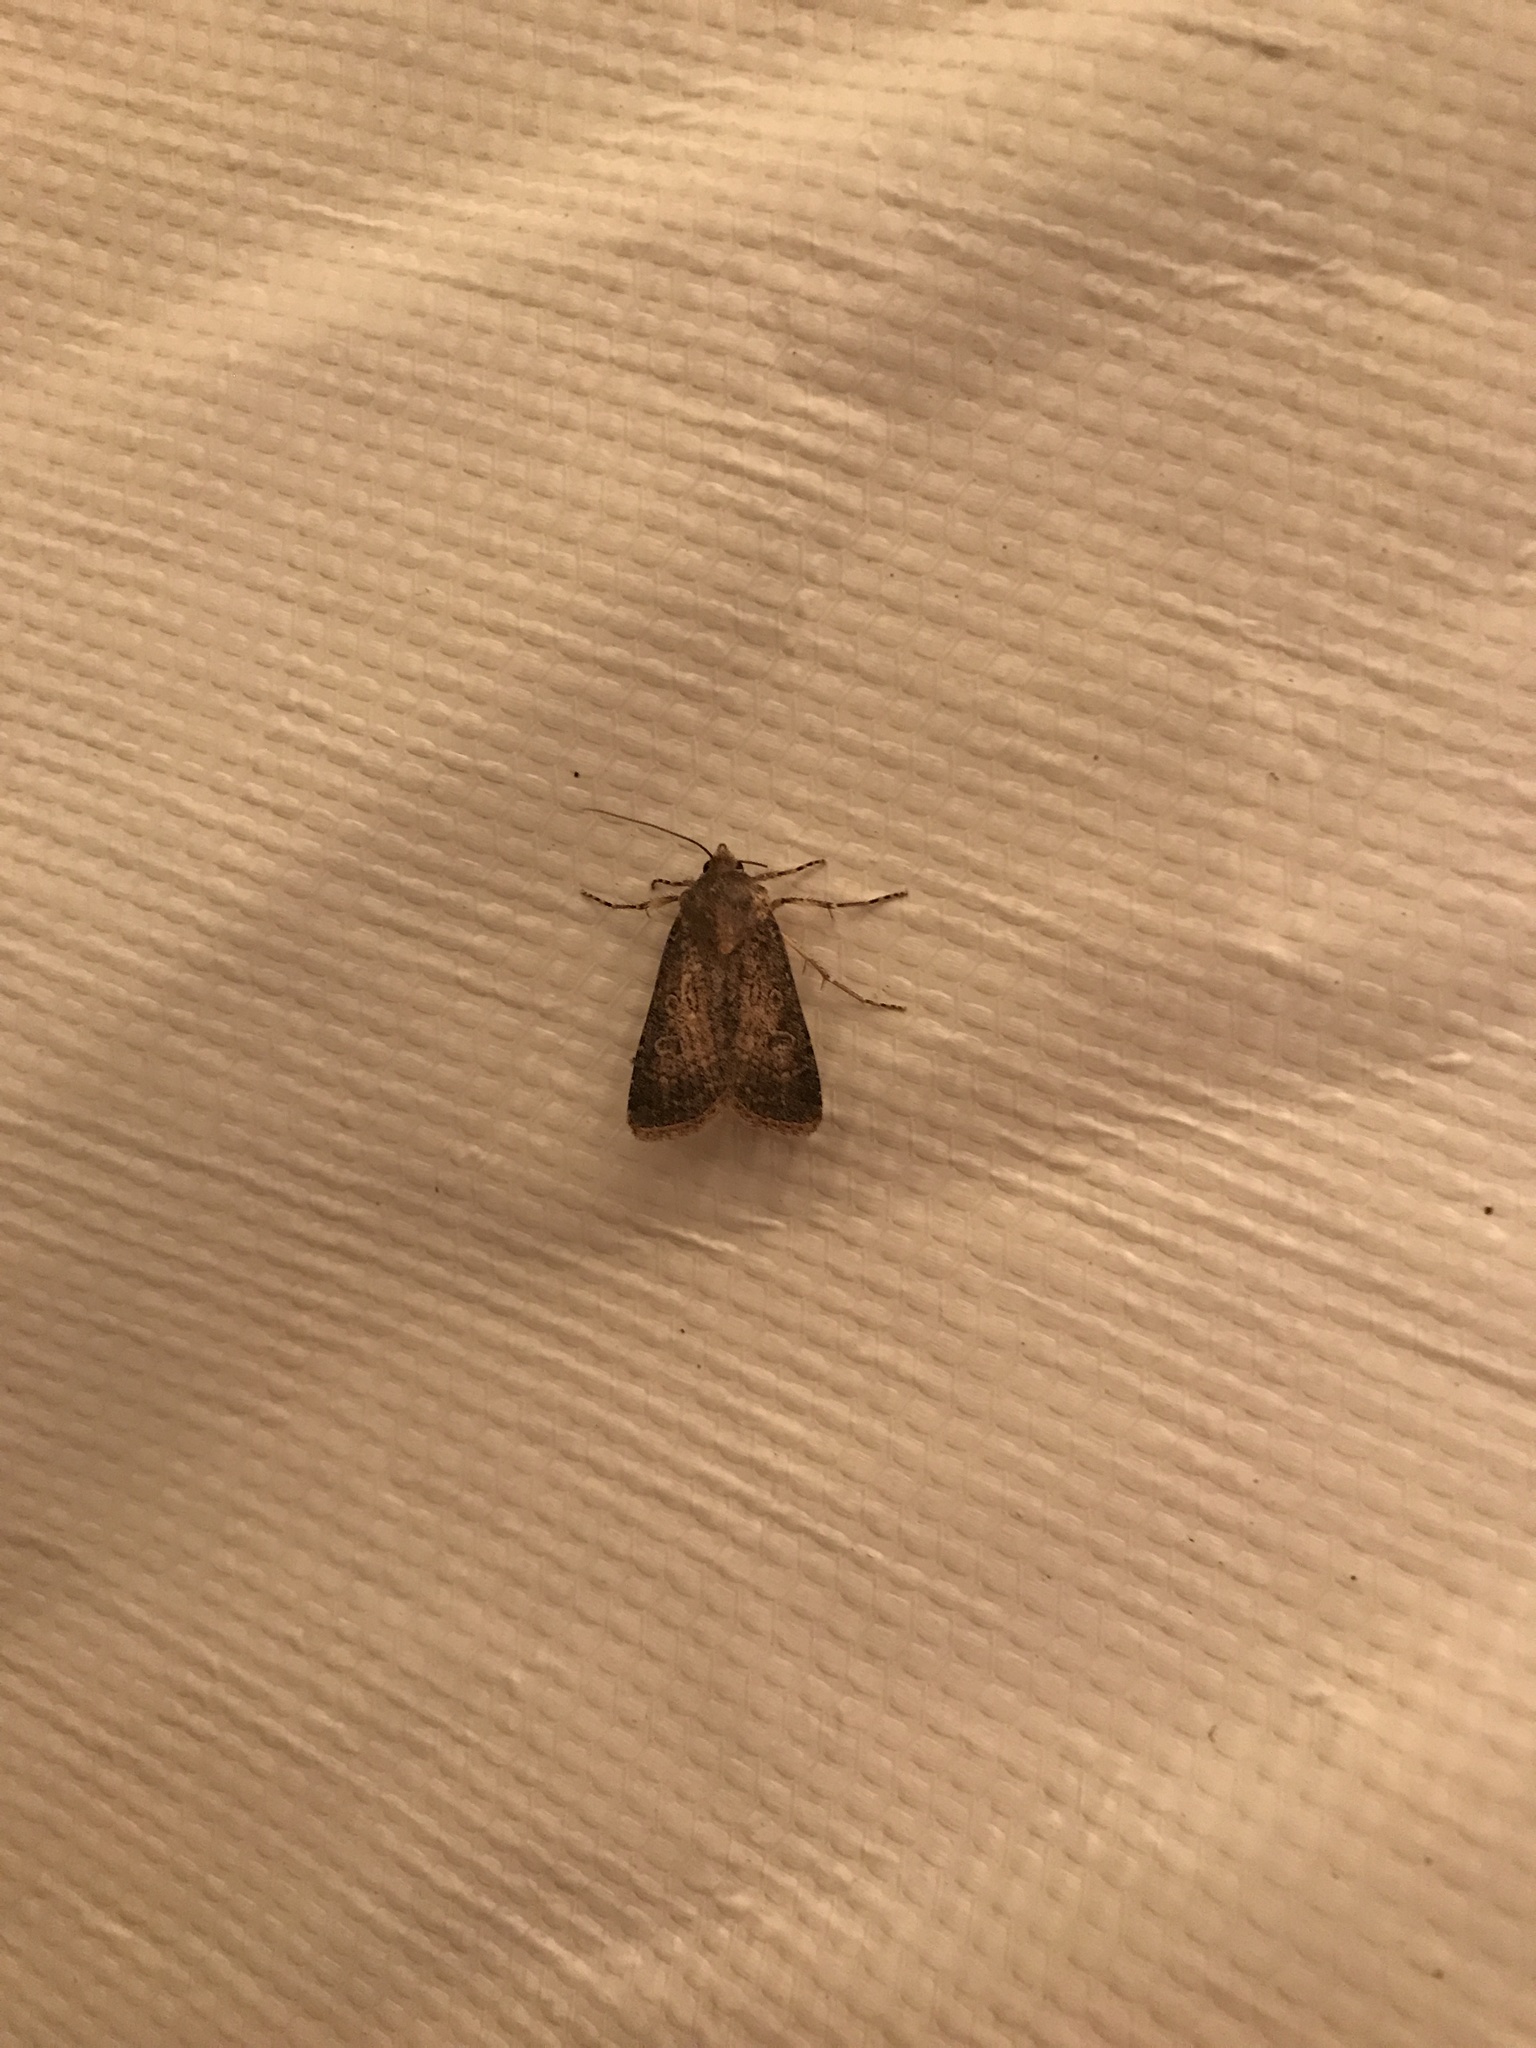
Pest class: cutworms